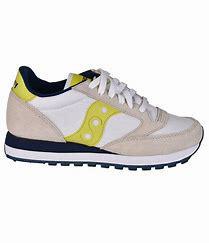
Brand: Saucony
Model: 100